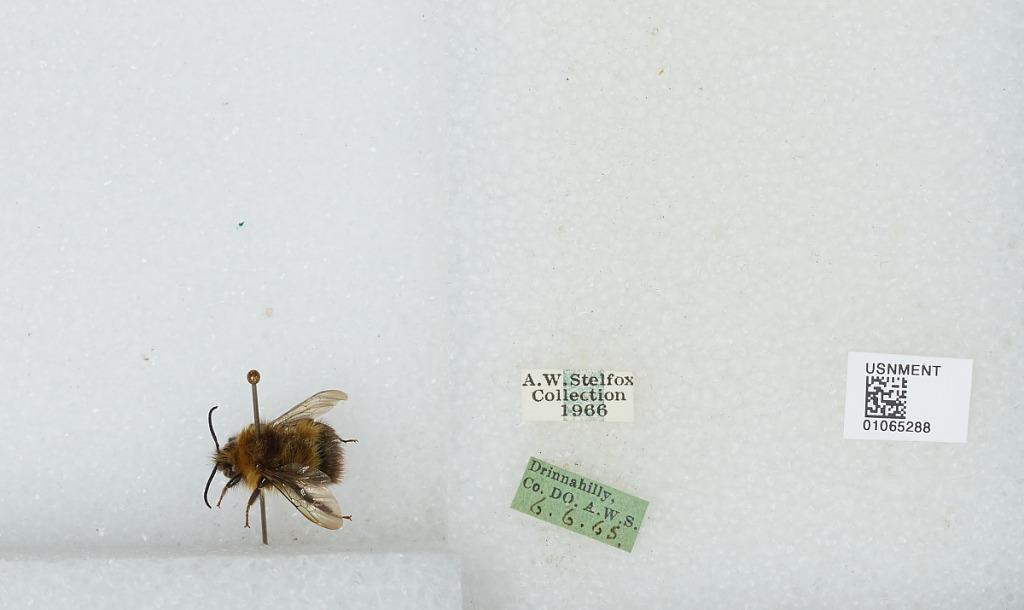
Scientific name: Bombus sp.
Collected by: A. Stelfox
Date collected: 1965-6-6
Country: United Kingdom
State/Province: Northern Ireland
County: Down
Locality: Drinnahilly
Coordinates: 54.2078, -5.90123